Women in Turkey

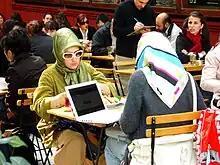
Women in headscarves at a cafe

A 2002 study by Ayranci, et al. observed that in Turkey, 36.4% of women reported physical violence and 71% mentioned physical, psychological or sexual assault during pregnancy.